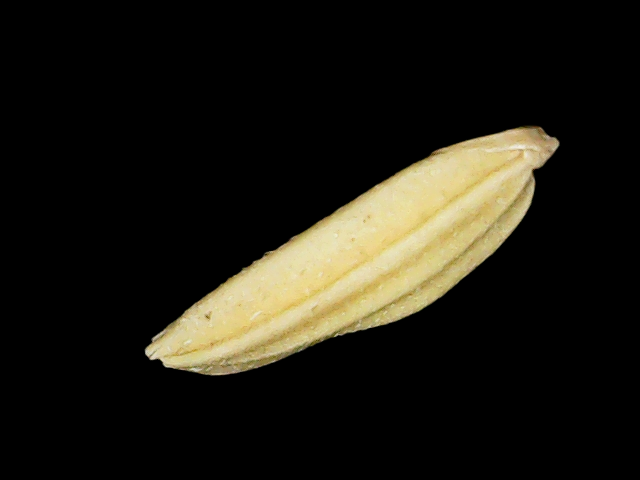
Rice variety: Binadhan24